Museu Tèxtil i d'Indumentària

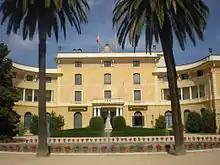
Palau Reial de Pedralbes

The palace has its origins in the old Masia (mas or farmer's house) de Can Feliu, from the 17th century. The corresponding land was acquired by the count Eusebi Güell, along with the neighbouring Can Cuiàs de la Riera. Together they formed the Finca